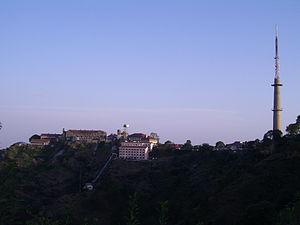
Kasauli est un cantonment et une ville située dans le district de Solan, dans l'État indien de l'Himachal Pradesh. Le cantonment a été établi par le Raj britannique en 1842 en tant que station de montagne coloniale, à 77 km de Shimla, 65 km de Chandigarh, et 94 km à partir de Ambala Cantt, une importante jonction de chemin de fer de l'Inde du Nord à une altitude de 1 927 mètres. La ville est un centre de santé, à une altitude de 1 900 mètres au-dessus du niveau de la mer.